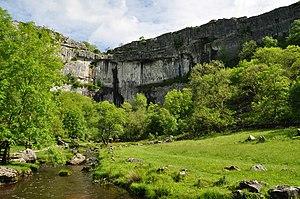
Le Malham Cove est un site naturel dans le parc des Yorkshire Dales, à un kilomètre au nord du village de Malham dans le comté du Yorkshire du Nord en Angleterre. Il est constitué d'une grande falaise arrondie de calcaire au fond d'un vallon, surmontée d'un lapiaz.